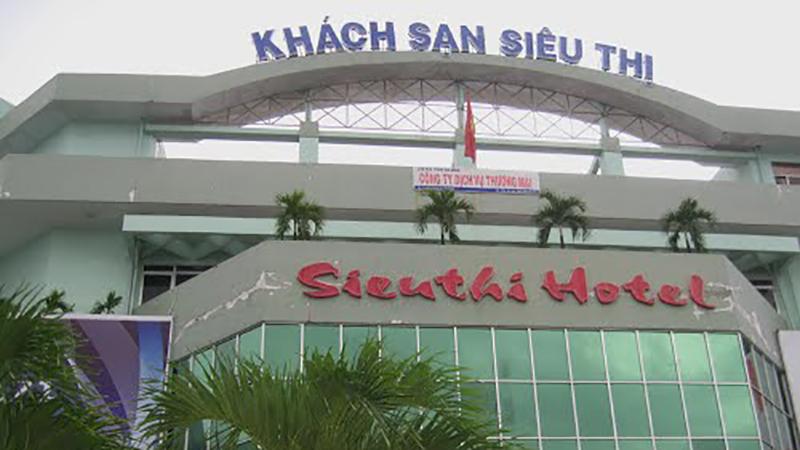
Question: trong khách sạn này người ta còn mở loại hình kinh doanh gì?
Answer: người ta mở siêu thị trong khách sạn